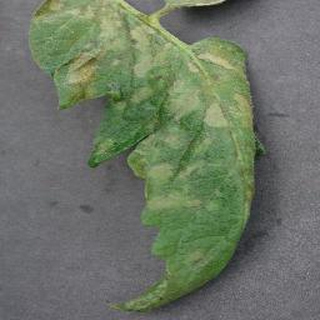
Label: tomato_late_blight